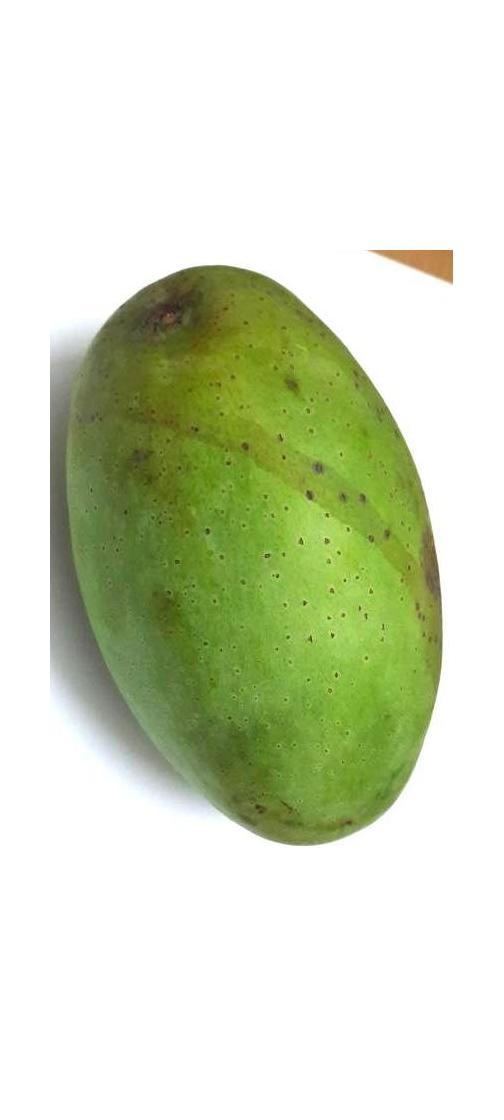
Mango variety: Fazli Shurmai